COSC

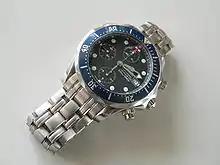
COSC ISO 3159 "Chronometer" certified mechanical watch

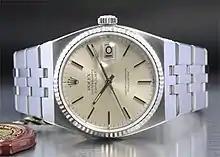
COSC "Chronometer" certified quartz watch

Each officially COSC certified chronometer is identified by a serial number engraved on its movement and a certification number given by the COSC.